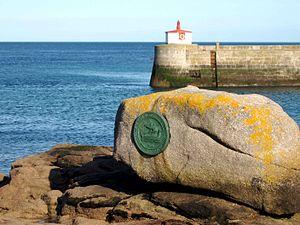
Barfleur, Normandie
Barfleur est une commune française, située dans le nord-est du département de la Manche en région Normandie, peuplée de 570 habitants.
Le Cotentin est une péninsule française correspondant globalement aux limites de l'ancien pays normand du même nom autrefois appelé Pagus Constantiensis, ce qui explique l'ancienne graphie Costentin telle que put l'employer Wace dans son roman de Rou. Élément du Massif armoricain, il s'étend entre l’estuaire de la Vire et l’embouchure du Thar au sud de Granville.
Le ou la Mora est le nom traditionnellement attribué au « navire amiral » de Guillaume le Conquérant, duc de Normandie, qu'il a utilisé pour traverser la Manche lors de la conquête normande de l'Angleterre en 1066.